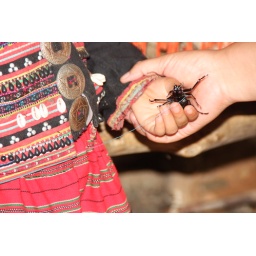
Little girl in Karen Long Necks hill tribe. Her toy is a live beetle that she tied a string around.